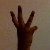
The image shows a hand gesture representing the number 6 in Indian Sign Language.